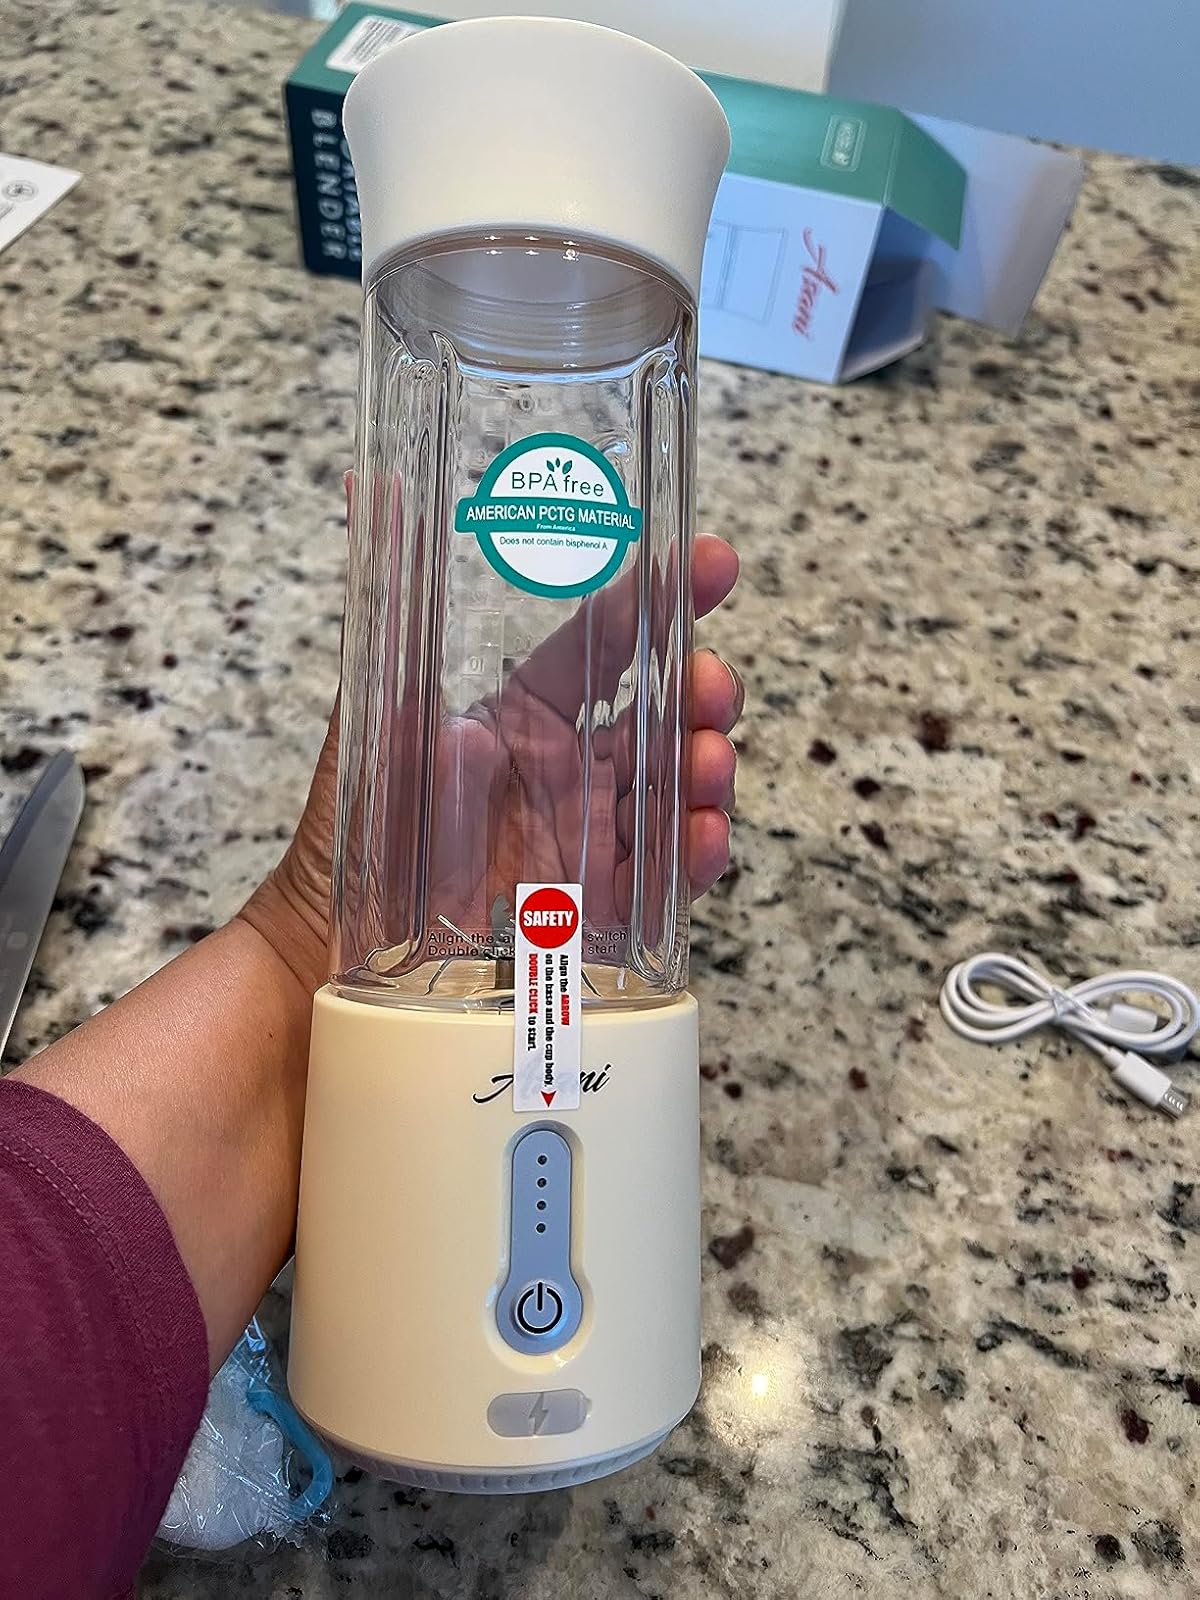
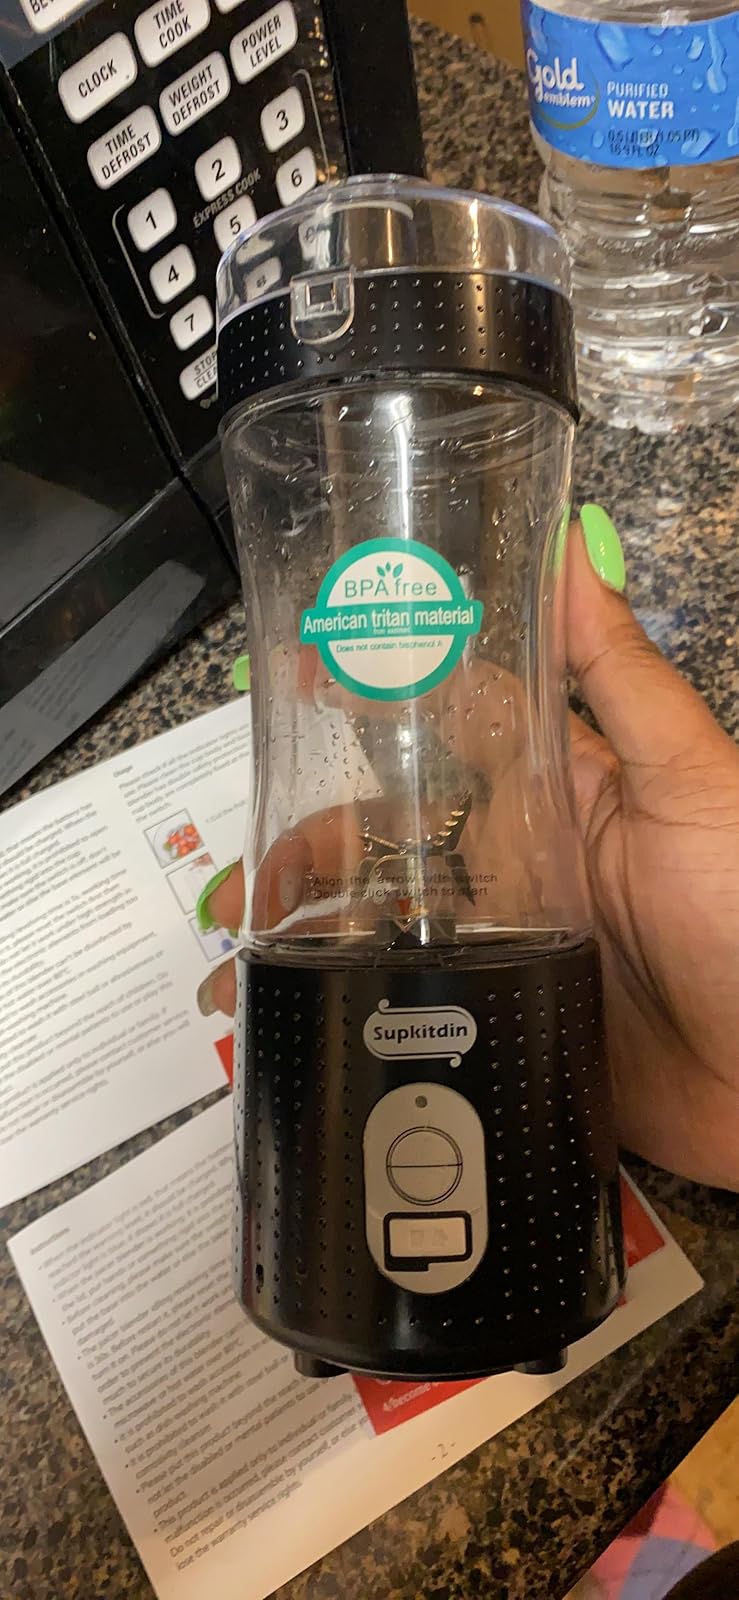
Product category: items_blender
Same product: no